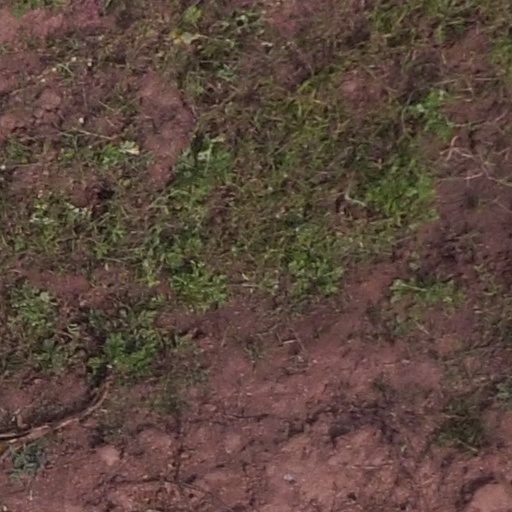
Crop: maize; corn